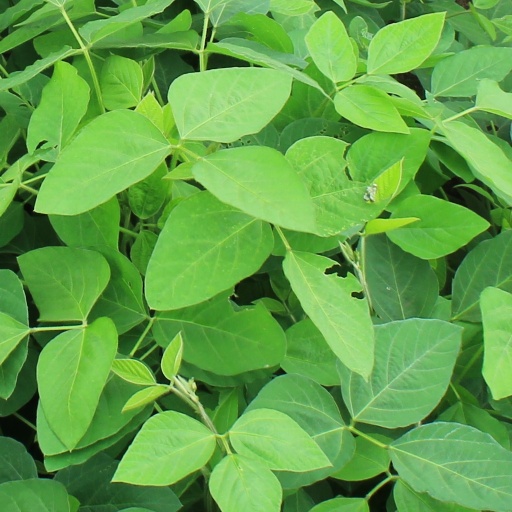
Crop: soybean